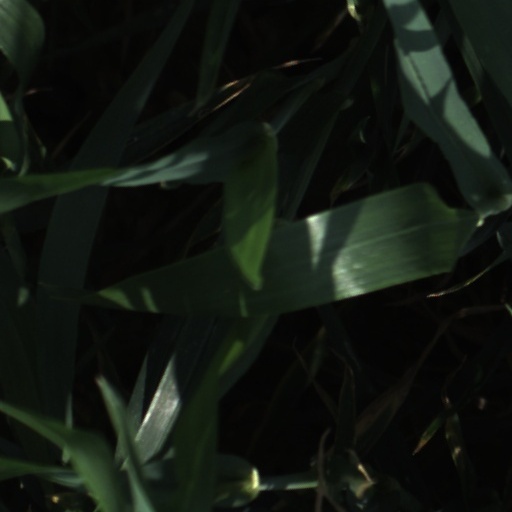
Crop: wheat